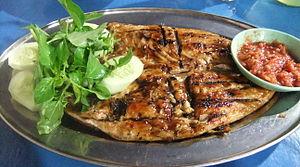
Ikan bakar est un terme générique qui, dans la cuisine indonésienne et la cuisine malaisienne, désigne un plat de poisson grillé. Ikan bakar signifie littéralement « poisson brulé » en malais et en indonésien.